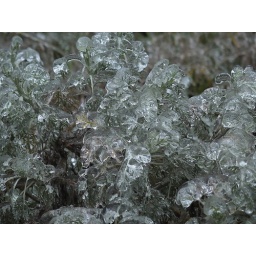
Every plant in thick clear ice